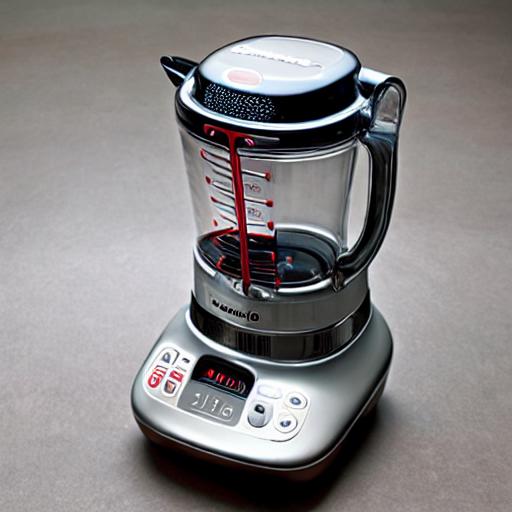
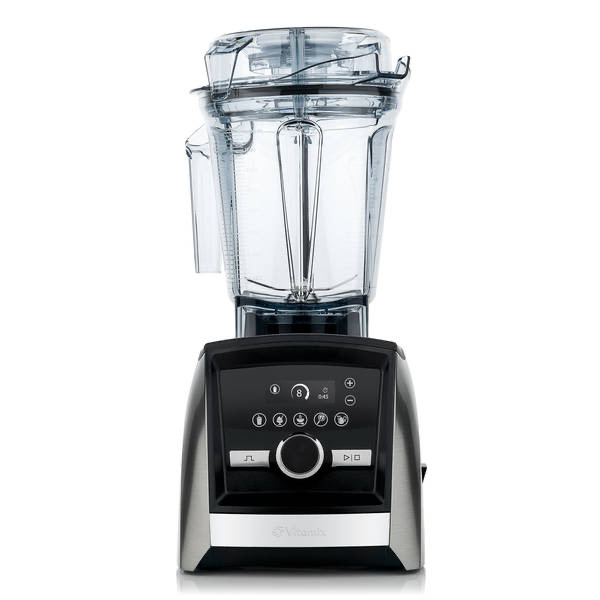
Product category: items_blender
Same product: no